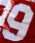
Number: 9